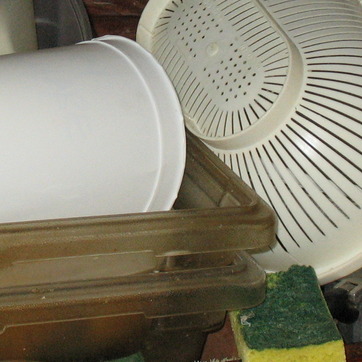
Material: plastic